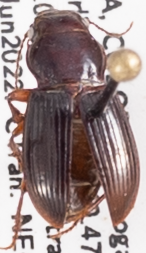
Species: Cratacanthus dubius
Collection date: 2022-06-29
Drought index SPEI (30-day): -0.71
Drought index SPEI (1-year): -2.09
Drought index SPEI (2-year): -2.09